Cicadetta montana

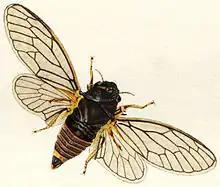
"Cicadetta montana" male

Cicadetta montana is a species of "Cicadetta" found throughout Europe and in parts of Asia.